The Da Vinci Code

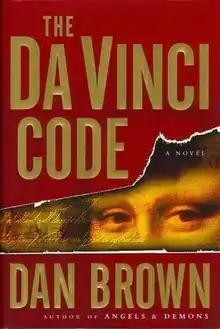
The first U.S. edition

The Da Vinci Code is a 2003 mystery thriller novel by Dan Brown. It is “the best-selling American novel of all time.”